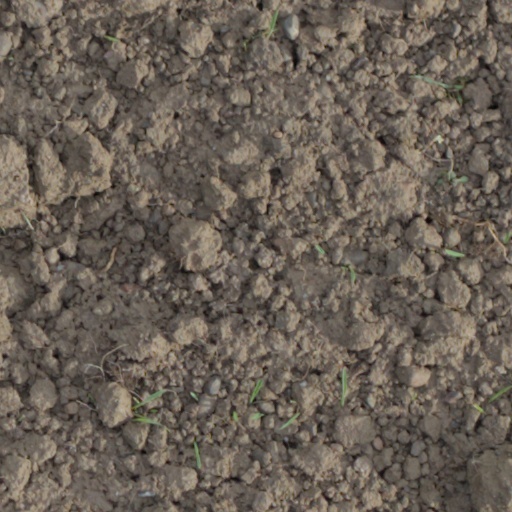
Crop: wheat